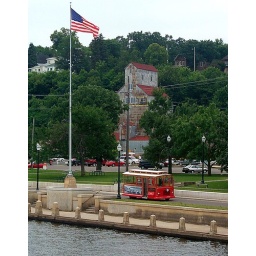
Stillwater Trolley sitting by the river